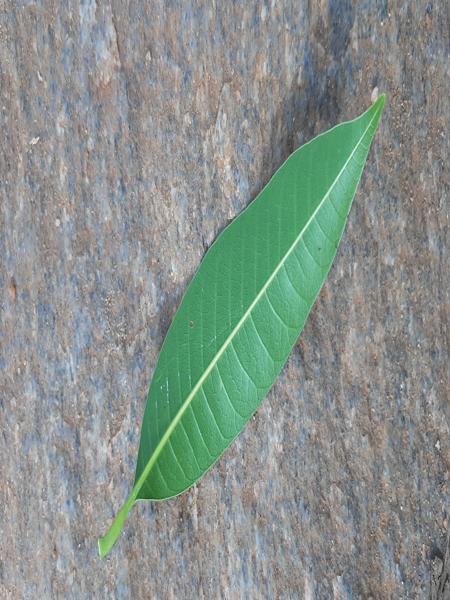
Plant: Mango